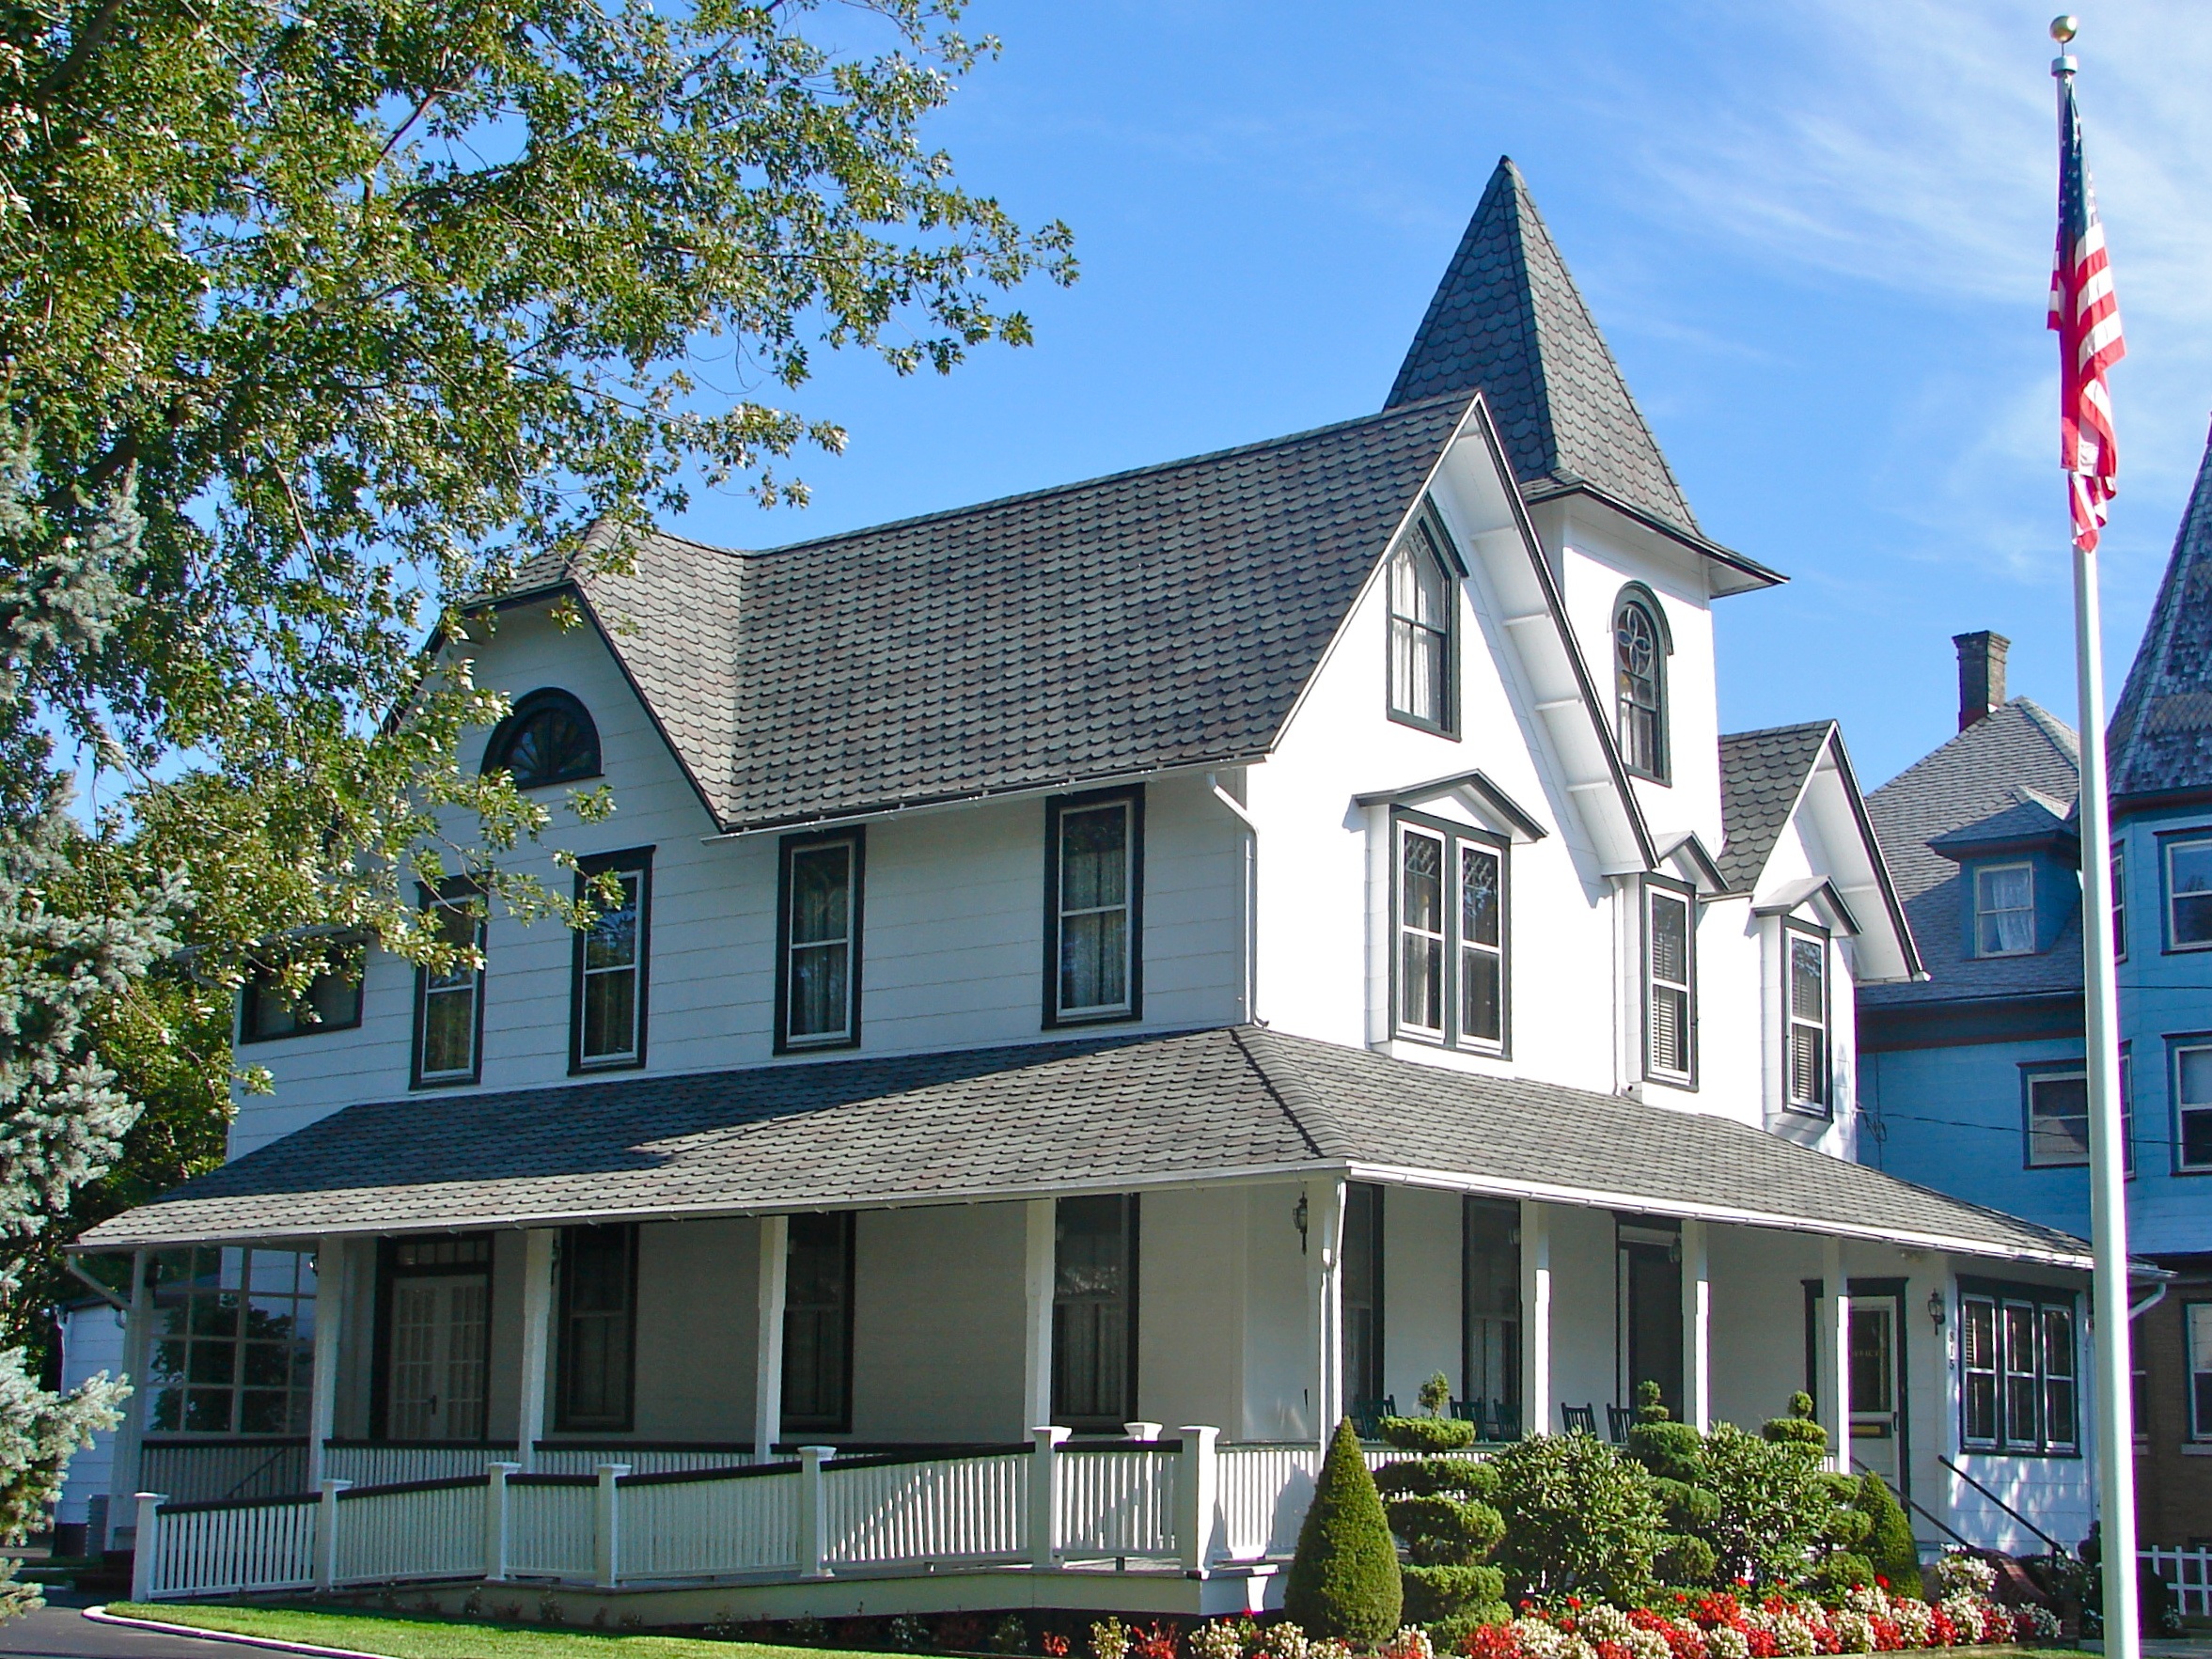
mansion, house, roof, building, home, cottage, facade, property, exterior, washington, front, estate, siding, real estate, residential area, hildreth, historic house